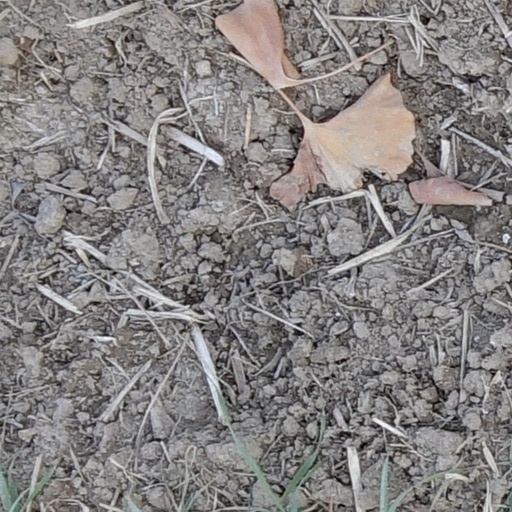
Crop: wheat